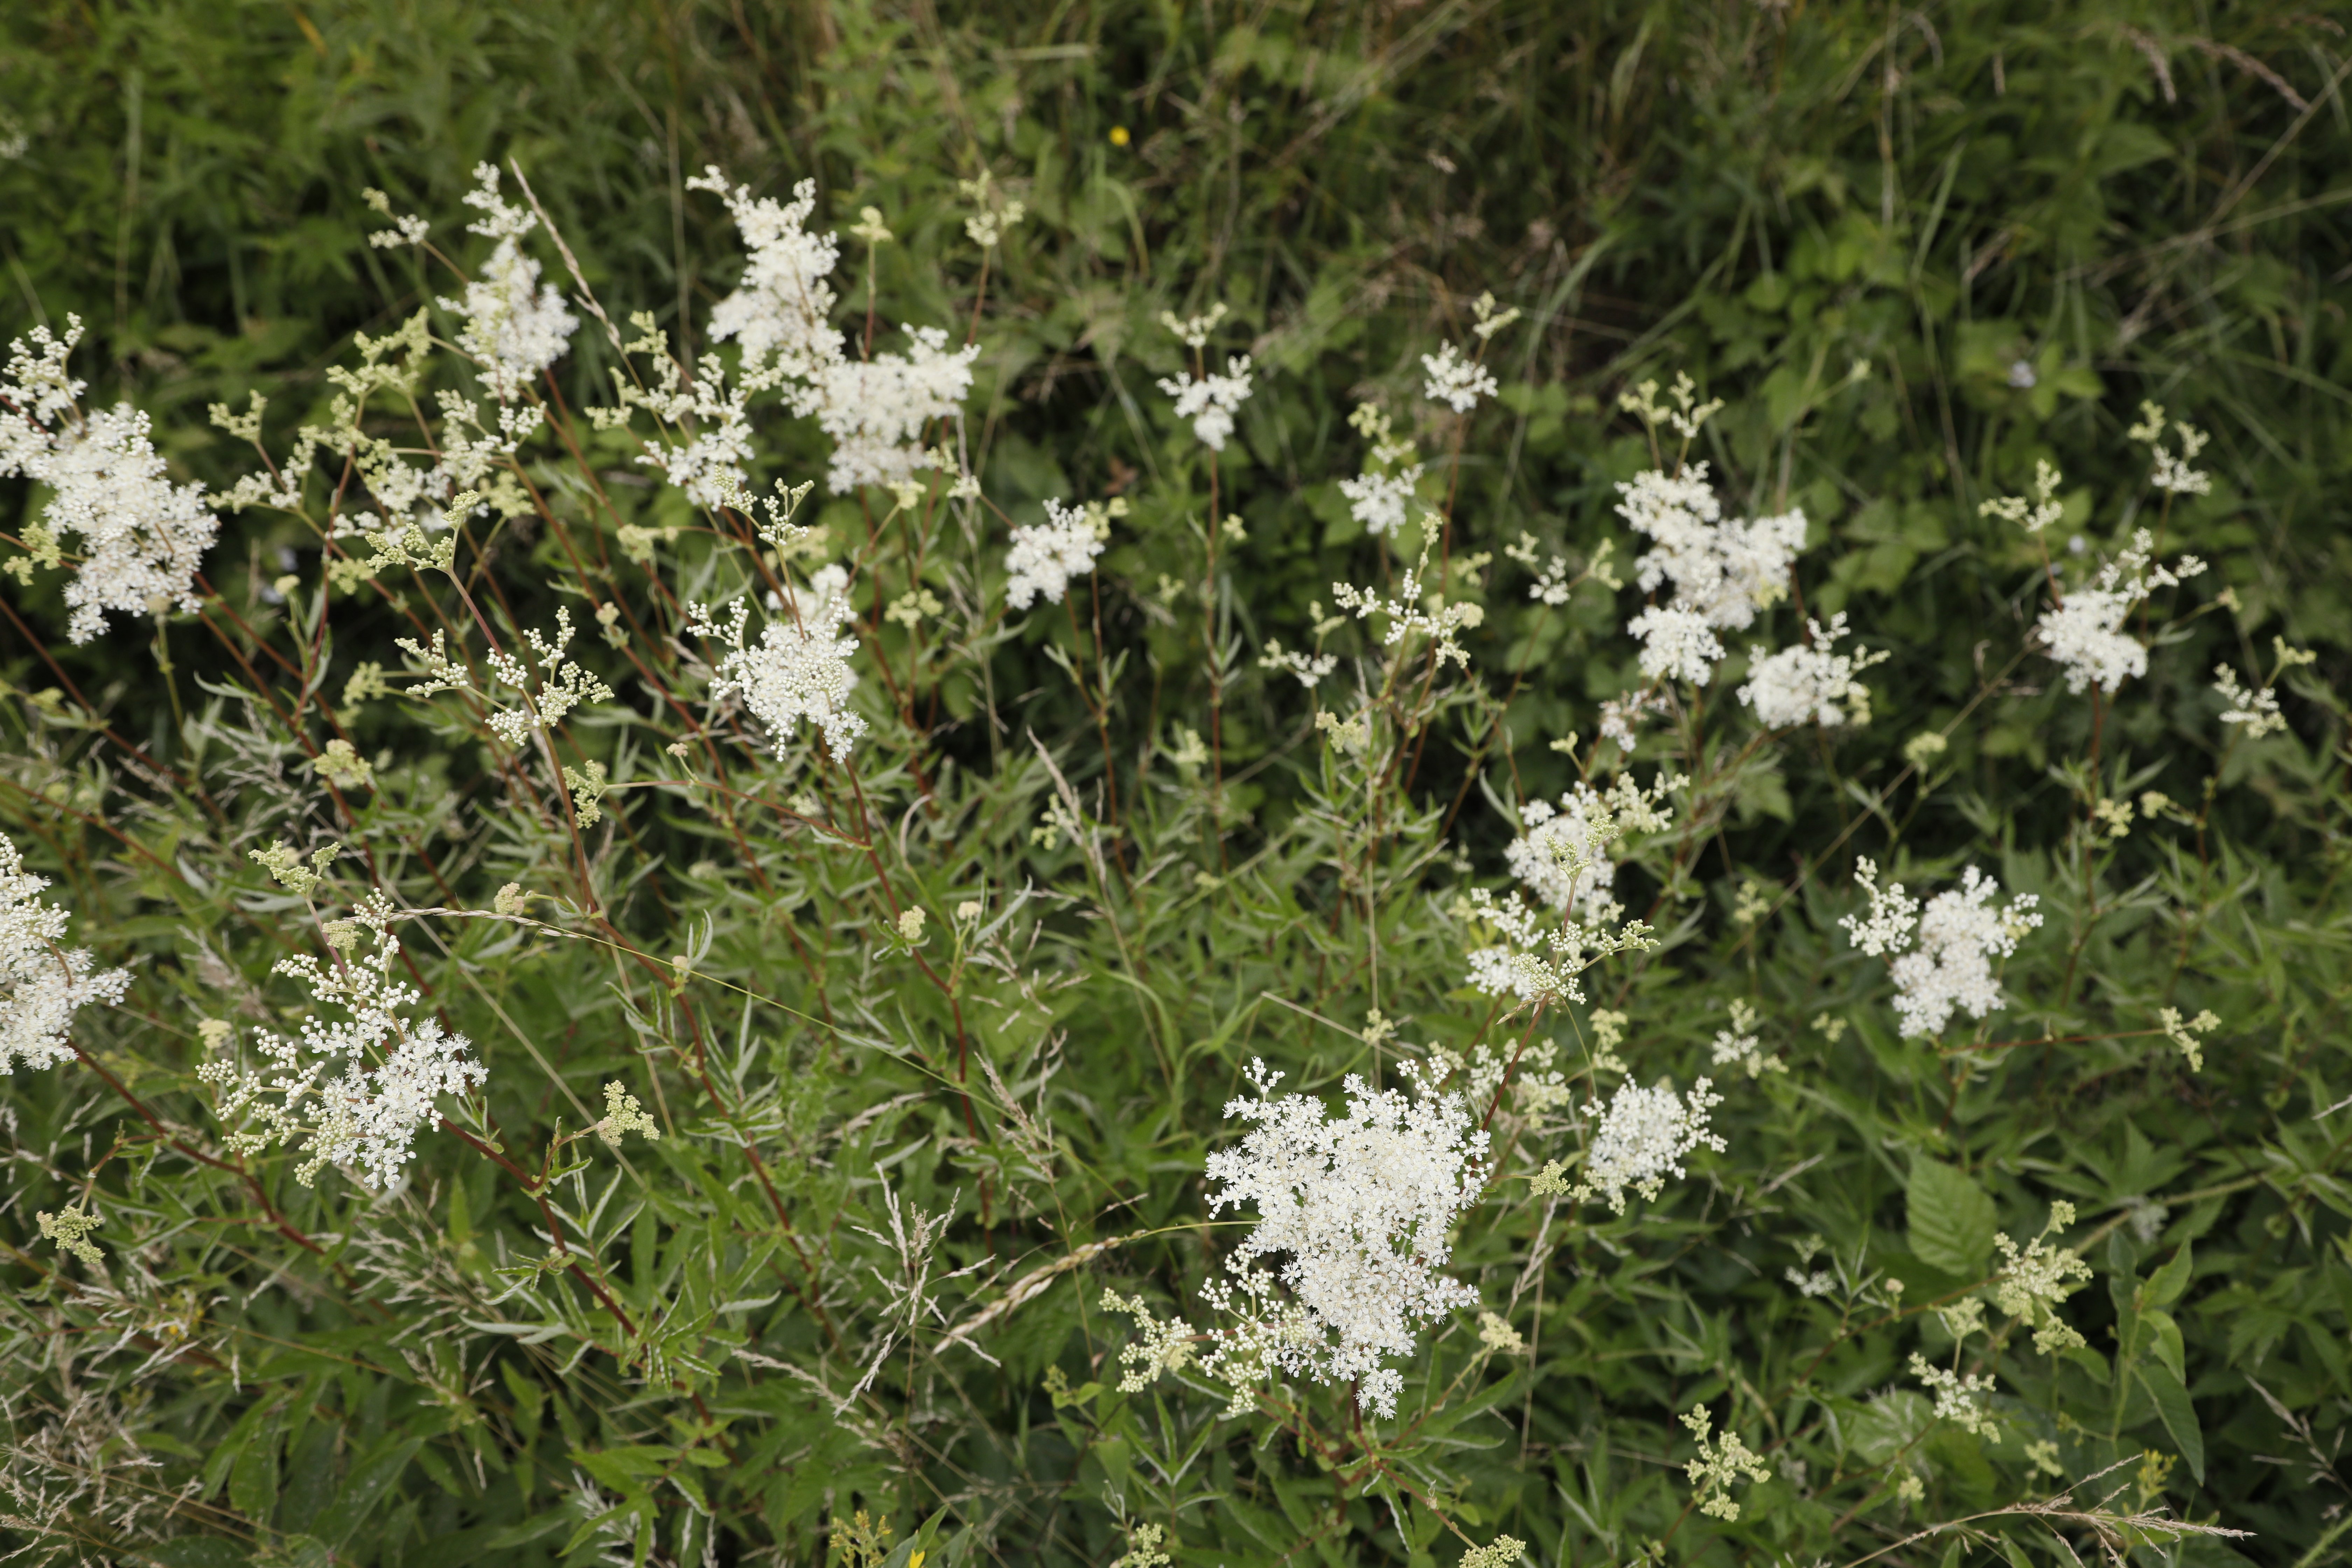
Plant species: Filipendula ulmaria